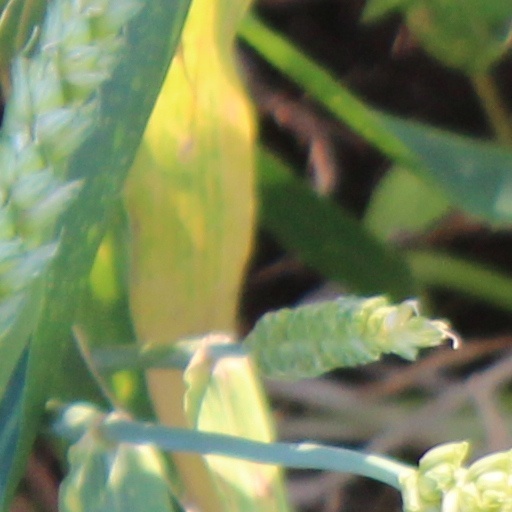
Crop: wheat